Pelagianism

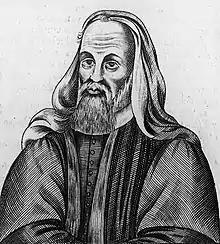
Artistic portrayal of Pelagius, for whom Pelagianism was named

Pelagianism is a Christian theological position that holds that the fall did not taint human nature and that humans by divine grace have free will to achieve human perfection. Pelagius, an ascetic and philosopher from the British Isles, taught that God could not command believers to do the impossible, and therefore it must be possible to satisfy all divine commandments. He also taught that it was unjust to punish one person for the sins of another; therefore, infants are born blameless. Pelagius accepted no excuse for sinful behaviour and taught that all Christians, regardless of their station in life, should live unimpeachable, sinless lives.